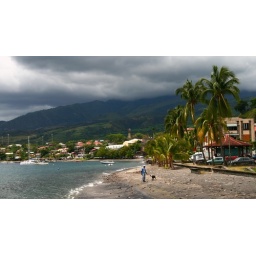
St Pierres volcanic sand beach - Mt Pelee hiding in the clouds